Austro-Hungarian Navy

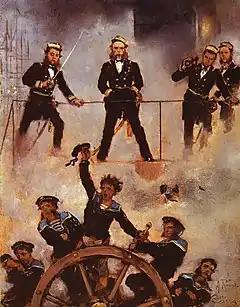
Tegetthoff (centre) at the Battle of Lissa, painting by Anton Romako, 1880

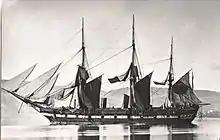
Screw-driven corvette "Erzherzog Friedrich" in 1868, a veteran of the Battle of Lissa

On 20 July 1866, near the island of Vis (Lissa) in the Adriatic, the Austrian fleet, under the command of Rear-Admiral Wilhelm von Tegetthoff, made its name in the modern era at the Battle of Lissa during the Third Italian War of Independence. The battle pitted Austrian naval forces against the naval forces of the newly created Kingdom of Italy. It was a decisive victory for an outnumbered Austrian over a superior Italian force, and was the first major European sea battle involving ships using iron and steam, and one of the last to involve large wooden battleships and deliberate ramming.